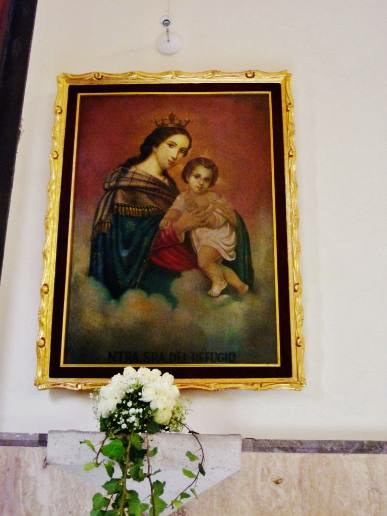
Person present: No